Korfball

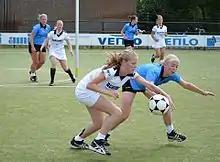
Korfball match in the Netherlands

The International Korfball Federation (IKF) was founded in 1933 in Antwerp, Belgium. IKF World Korfball Championships have been held every four years since 1978. The most successful countries at these competitions have been the Netherlands, Belgium, and Taiwan. The IKF announced in March 2022 that due to Russia's invasion of Ukraine, the Russian Korfball Federation would not be invited to any international competition until further notice, effectively banning Russian athletes from such events. Furthermore, the Russian Korfball Federation would not be eligible to bid to host any IKF event, nor were any IKF events planned to be held in Russia.